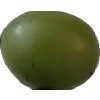
Label: grape